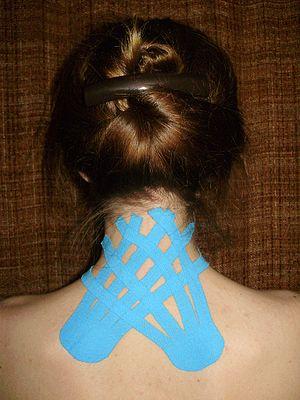
Le bandage adhésif thérapeutique, en anglais : tape ou taping, est un traitement de physiothérapie proposé pour soulager la gêne fonctionnelle et la douleur dans les atteintes musculo-articulaires bénignes aiguës ou chroniques. Les rubans autocollants permettent également une contention souple, ou strapping. C'est une technique de soutien et non de soin.